World Wonder Ring Stardom

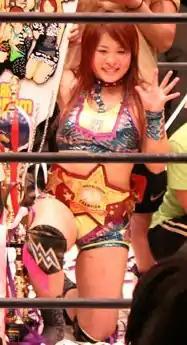
Io Shirai was the first ever Grand Slam Champion.

In Stardom, the Grand Slam consists of all the available titles promoted by the company except the developmental and shared championships. They are the World of Stardom Championship, the Wonder of Stardom Championship, the Goddesses of Stardom Championship, the Artist of Stardom Championship, and the High Speed Championship. The SWA World Championship was apart of this lineup, but became deactivated in 2022. The notion of "grand slam" officially started being mentioned on May 5, 2022, when Mayu Iwatani became the second wrestler in the company to achieve the feature after Io Shirai.